55th Street Playhouse

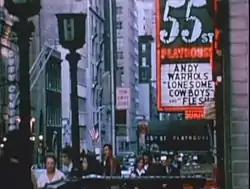
55th Street Playhouse (vintage image)

The 55th Street Playhouse—periodically referred to as the 55th Street Cinema and Europa Theatre—was a 253-seat movie house at 154 West 55th Street, Midtown Manhattan, New York City, that opened on May 20, 1927. Many classic art and foreign-language films, including those by Jean Cocteau, Sergei Eisenstein, Federico Fellini, Abel Gance, Fritz Lang, Josef Von Sternberg and Orson Welles, were featured at the theater. Later, Andy Warhol presented many of his notable films (including "Flesh" (1968) and "Lonesome Cowboys" (1968) and others) in this building (as well as in other area theaters, including the New Andy Warhol Garrick Theatre) in the late 1960s. Other notable films were also shown at the theater, including "Boys in the Sand" (1971) and "Him" (1974).